Capital punishment in Judaism

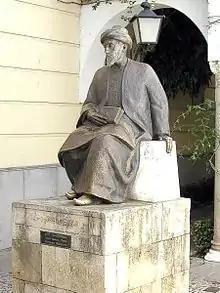
Monument to Maimonides in Córdoba, Spain

The court had the power to inflict four kinds of death penalty: stoning, burning, beheading, and strangling.